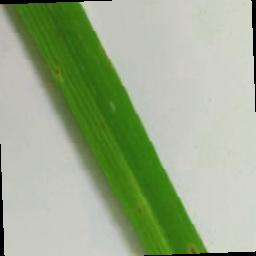
Label: Rice___Brown_Spot